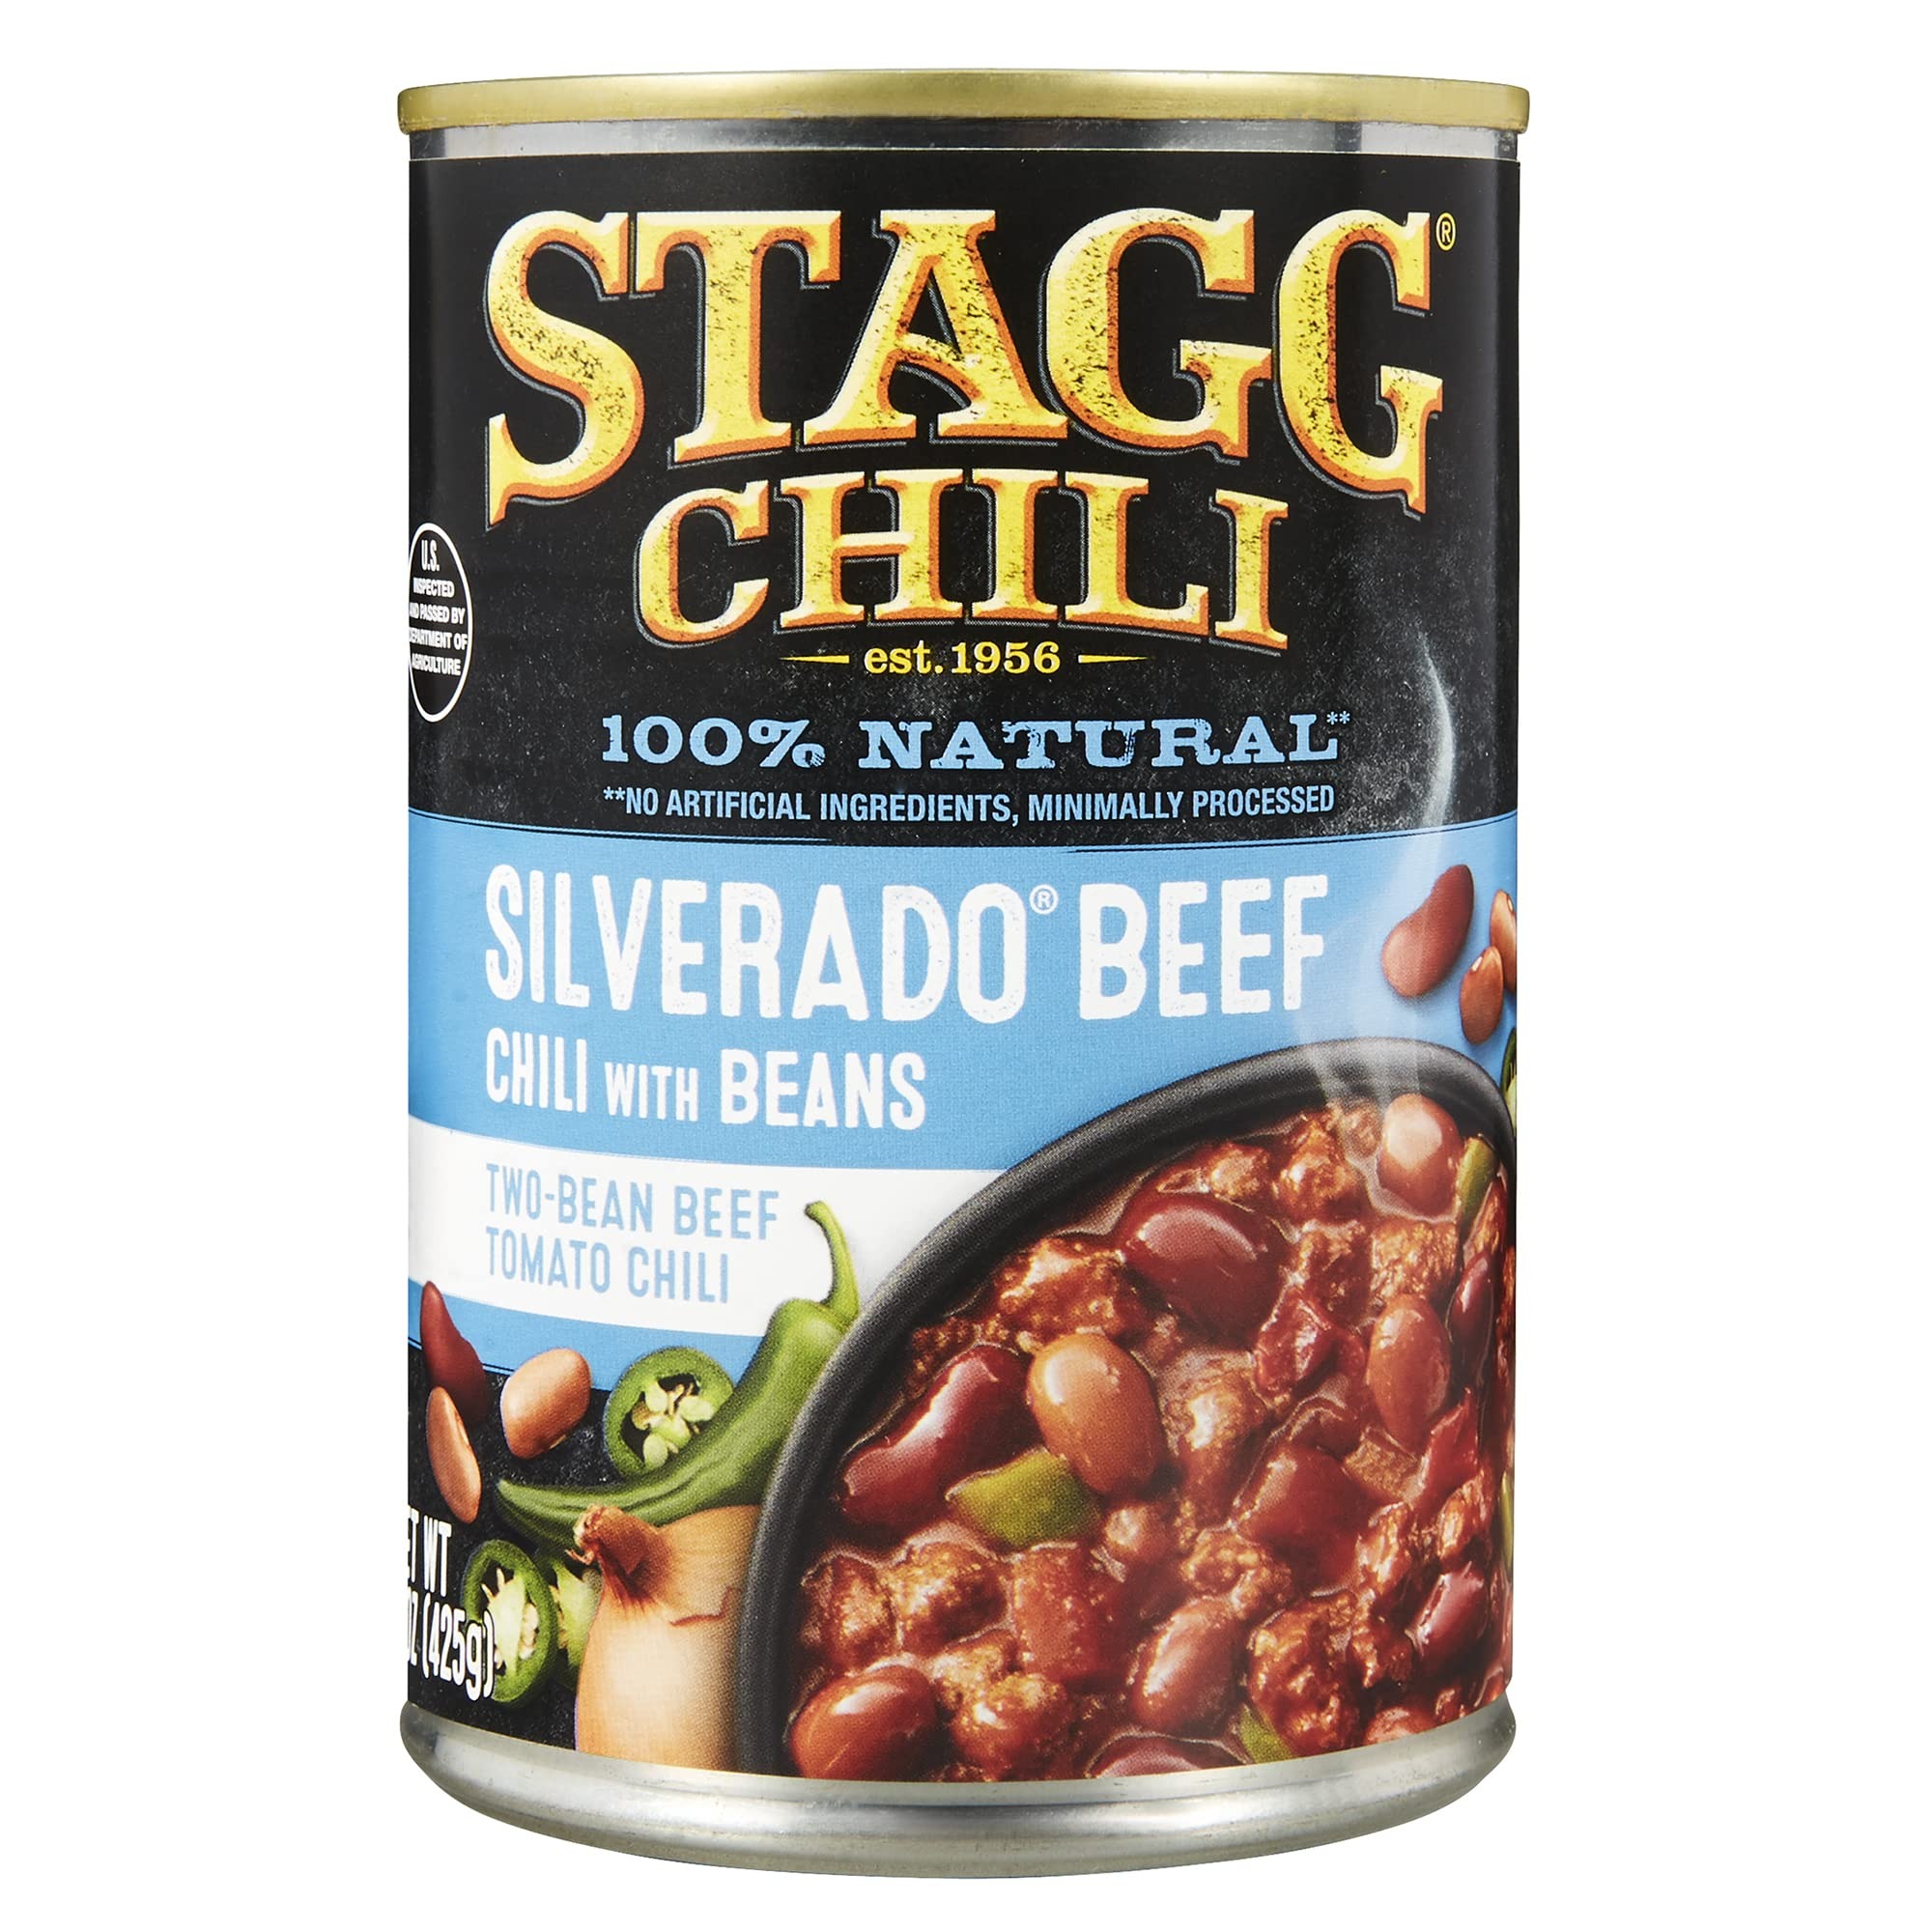
Item Name: Stagg Silverado Beef Chili with Beans, 15 Ounce
Bullet Point 1: A slow-simmered tomato, two-bean chili
Bullet Point 2: Perfect for bowls, dips, dogs, and appetizers
Bullet Point 3: No artificial ingredients, minimally processed
Bullet Point 4: Easy pull top
Bullet Point 5: 16 grams of protein per serving
Value: 15.0
Unit: Ounce

Price: 3.99